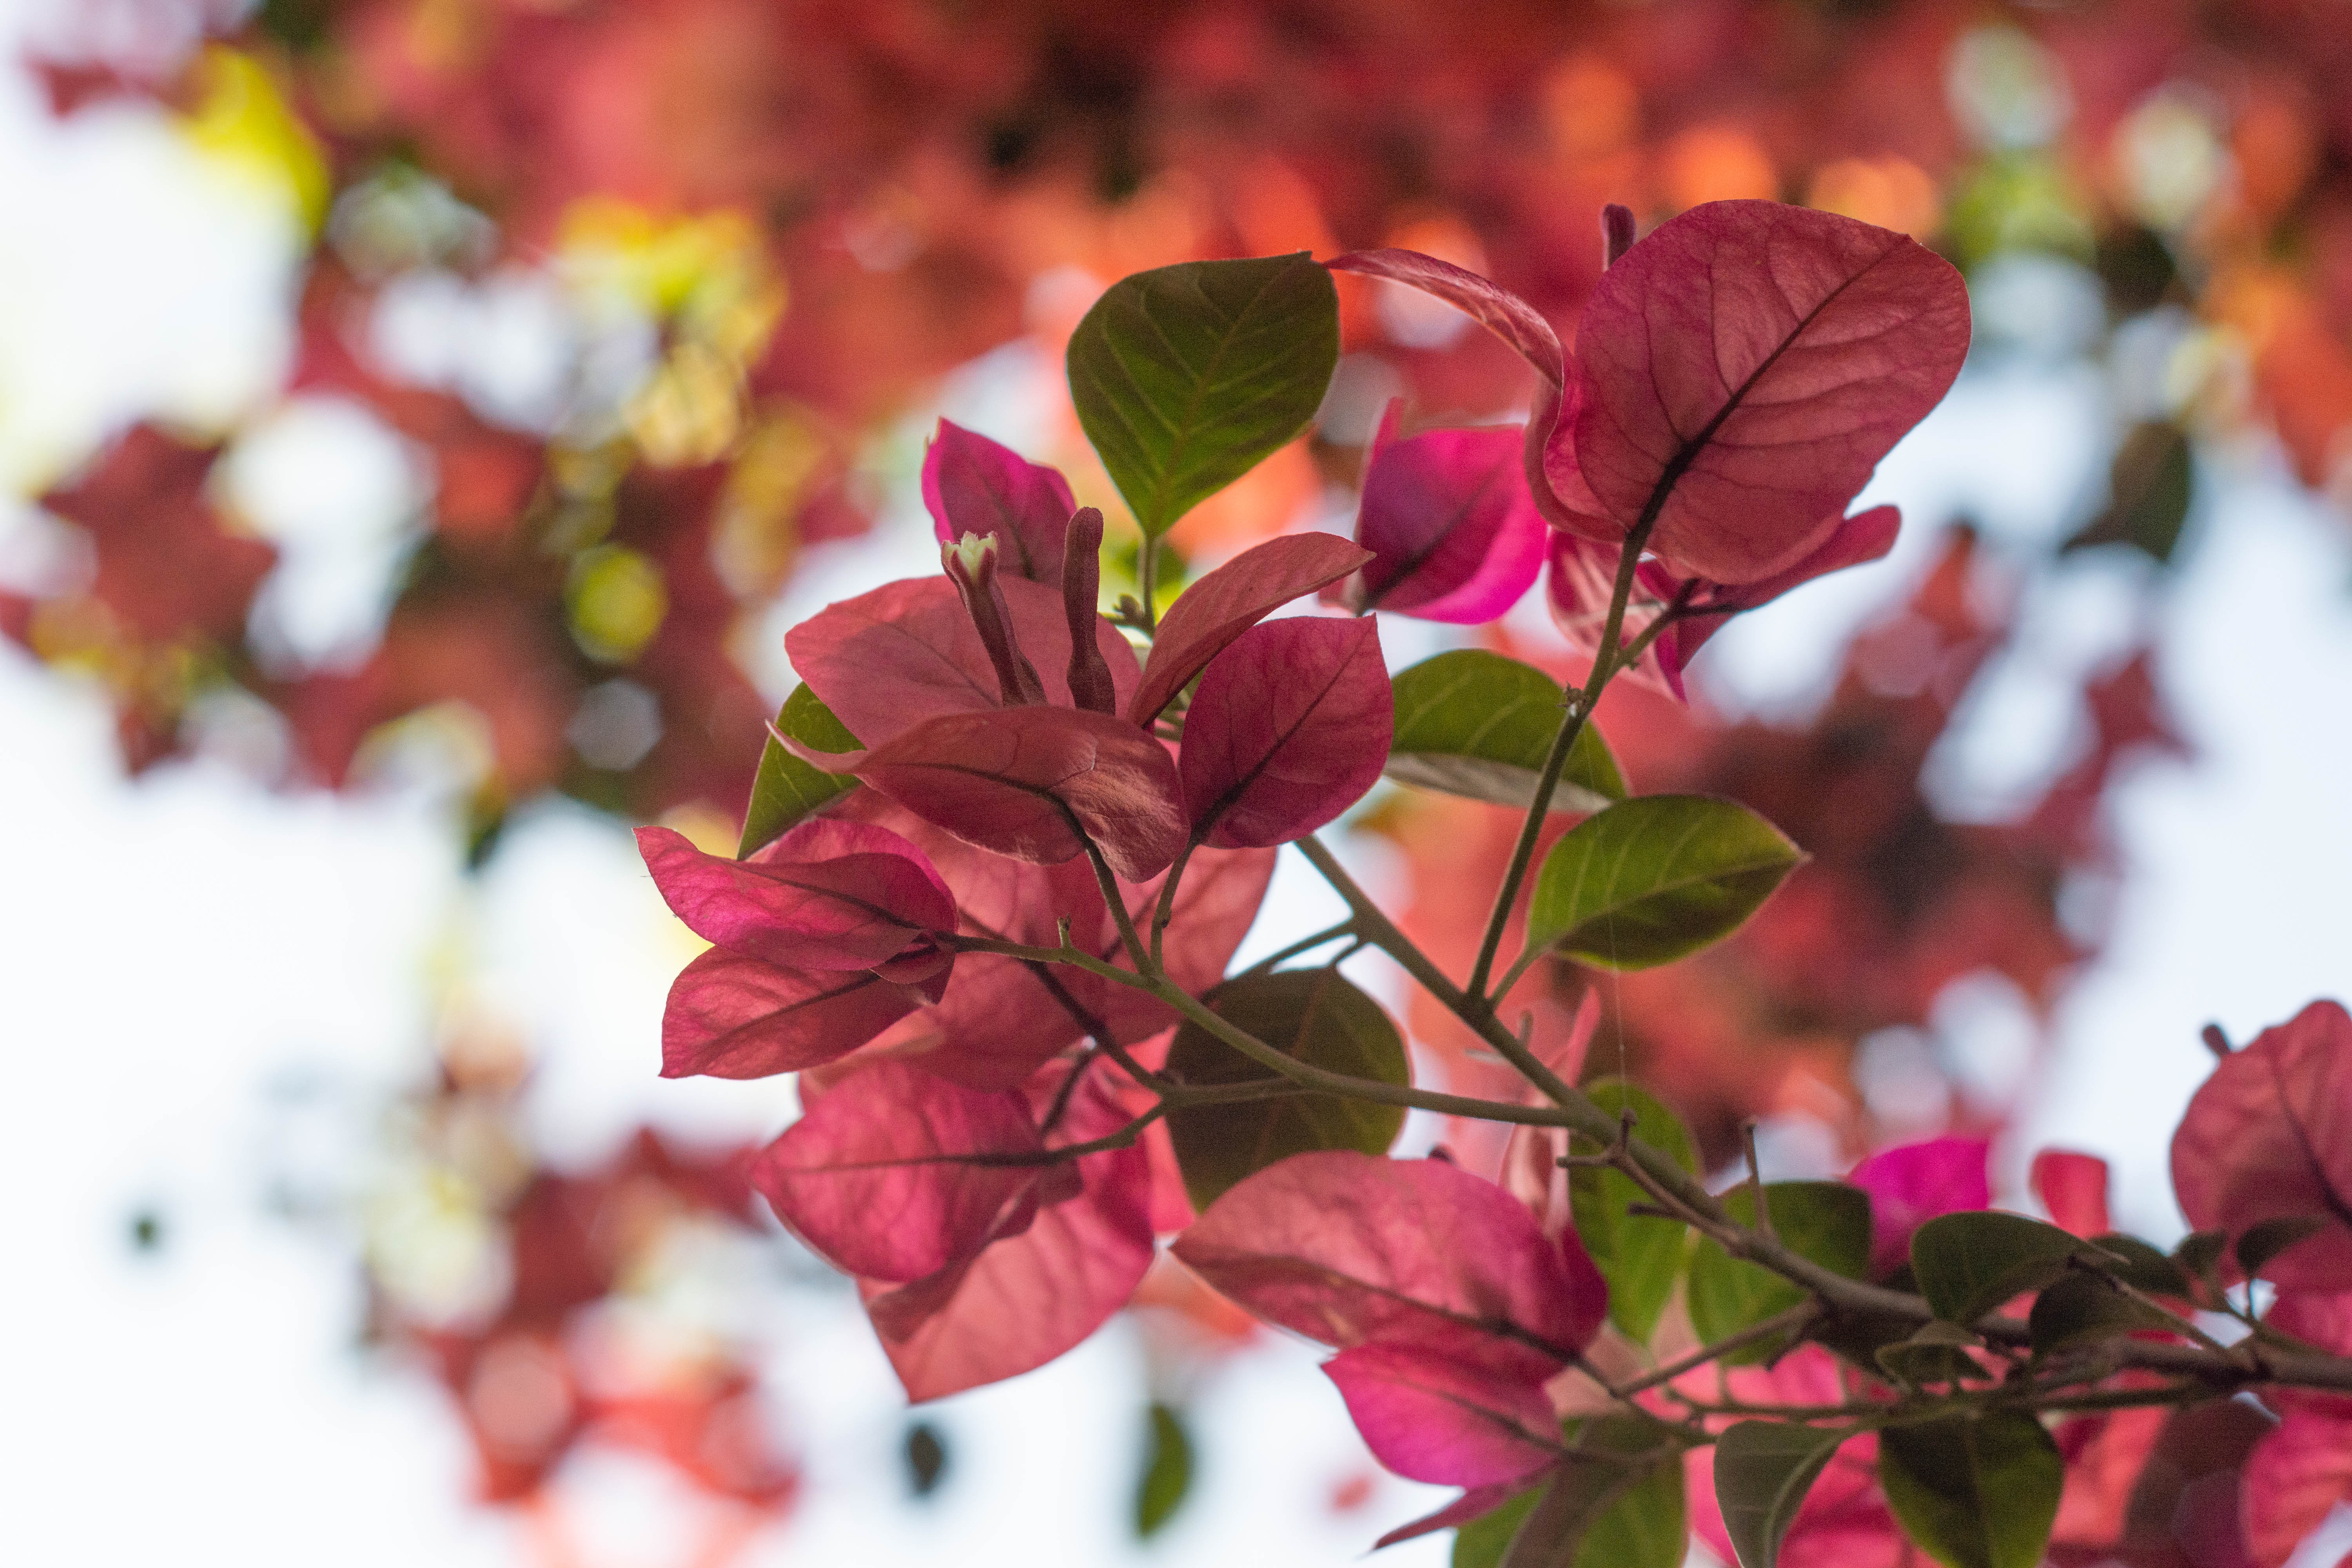
flower, garden, botanic, botanical, vegetation, green, colorful, spring, vegetal, plant, decoration, bloom, blossoming, nature, flourish, floral, sun, sunny, sunlight, color, pattern, red, leaf, branch, tree, flowering plant, pink, twig, petal, plant stem, red bud, bougainvillea